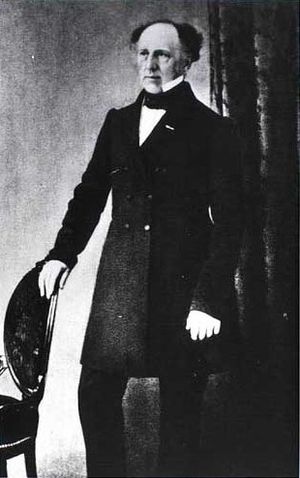
Frederik Emil von Bretton
Frederik Emil von Bretton
Frederik Emil baron von Bretton var en dansk højesteretsdommer, bror til Lucas von Bretton.